Lotta S. Rand

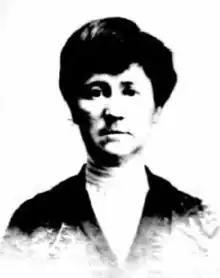
Lotta S. Rand, from her 1918 passport application

Lotta Stetson Rand (August 26, 1868 – December 3, 1956) was an American social worker and an executive at the American Foundation for the Blind.